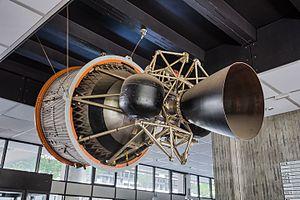
L'Astris était un moteur-fusée à ergols liquides hypergoliques utilisant le couple peroxyde d'azote et Aérozine 50. Il était utilisé sur le troisième étage d'Europa, le premier projet de lanceur spatial européen.